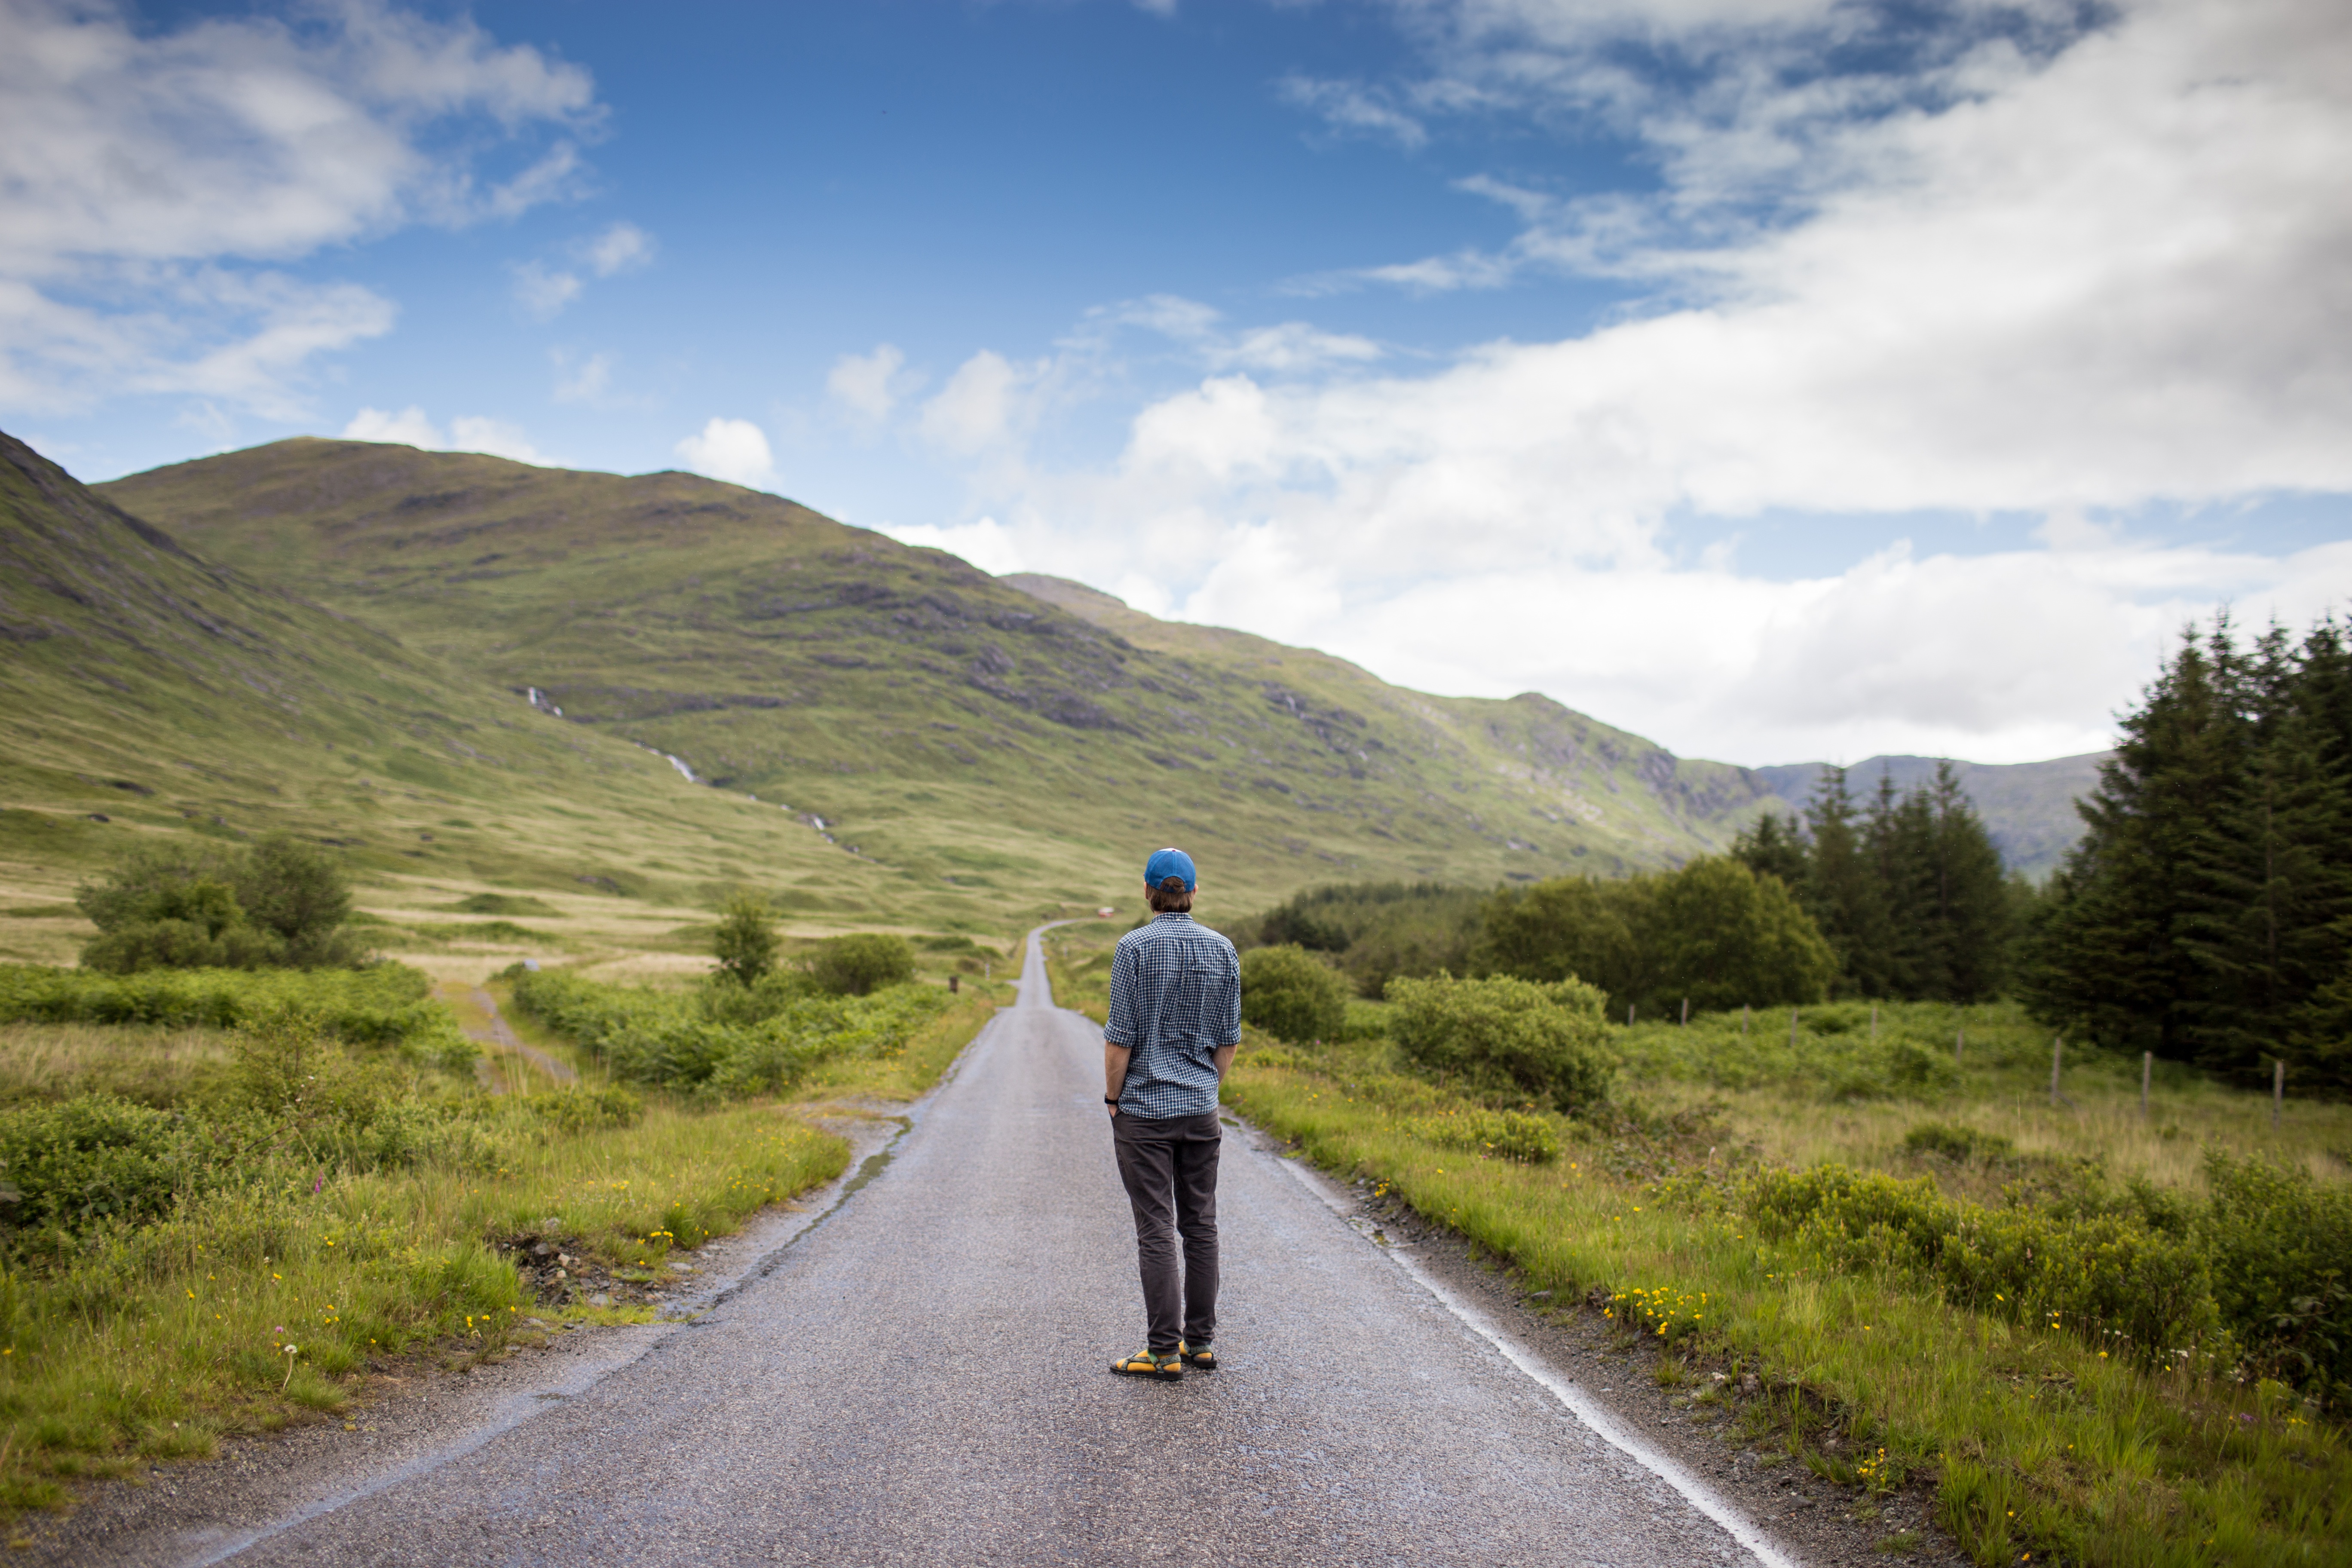
tree, walking, mountain, cloud, sky, road, hiking, trail, meadow, hill, adventure, mountain range, recreation, ridge, sports, infrastructure, fell, mountain pass, outdoor recreation, mountainous landforms, nonbuilding structure